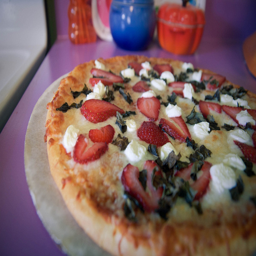
a pizza with strawberries and other toppings on it
The pizza has cheese and strawberry pieces on it.
a pizza with toppings on it on a table
A pizza with fruit and cheese sitting on a tray.
a close up of a pizza on a pan on a table